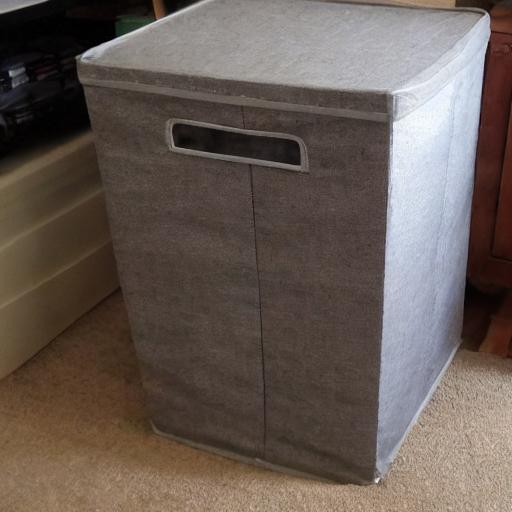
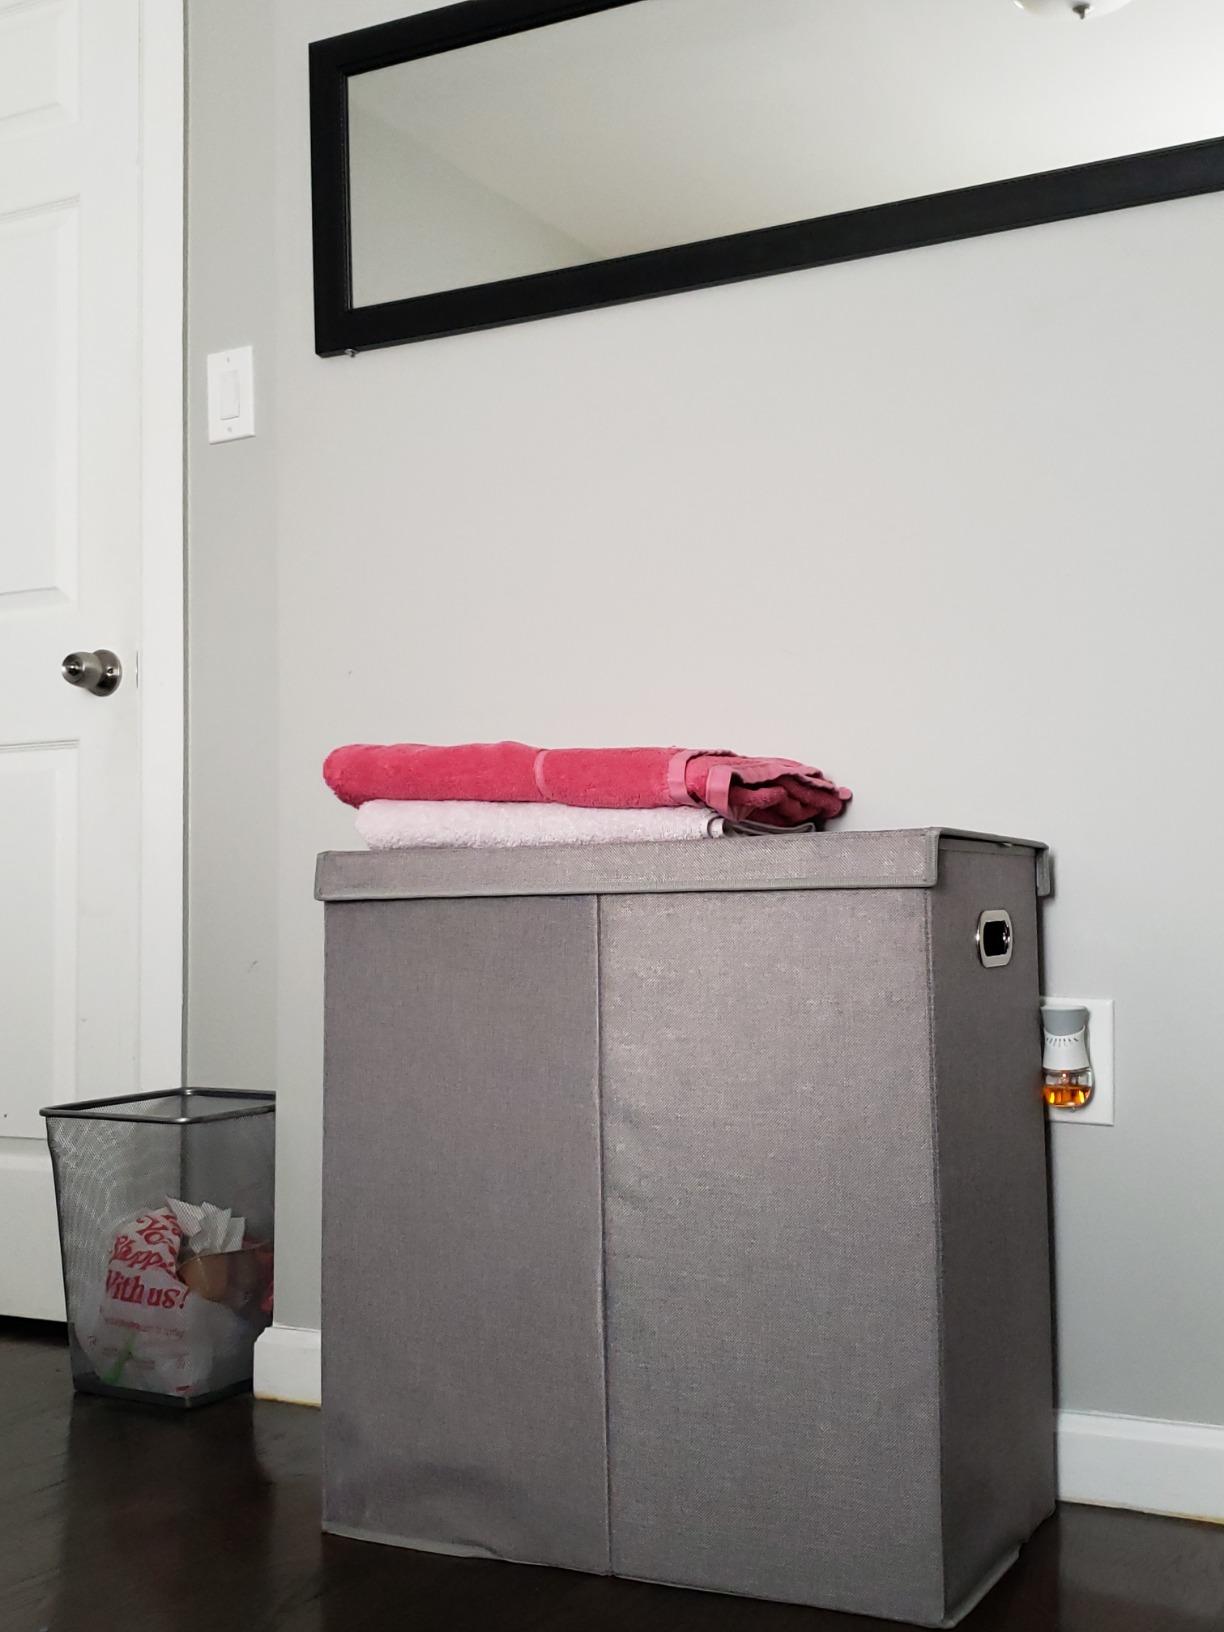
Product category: items_hamper
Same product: no